The Flower of My Secret

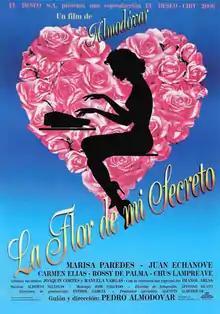
Theatrical release poster

The Flower of My Secret is a 1995 drama film written and directed by Pedro Almodóvar. It was selected as the Spanish entry for the Best Foreign Language Film category at the 68th Academy Awards, but it was not selected as one of the final five nominees.